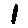
Label: 1